College of Engineering, Adoor

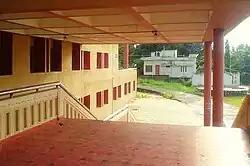
Corridor

The college offers BTech (Bachelor of Technology) and newly MTech (Master of Technology) degrees in five streams. 10% of the total seats are given to lateral entry students in every discipline. The number of seats per year is given in brackets.